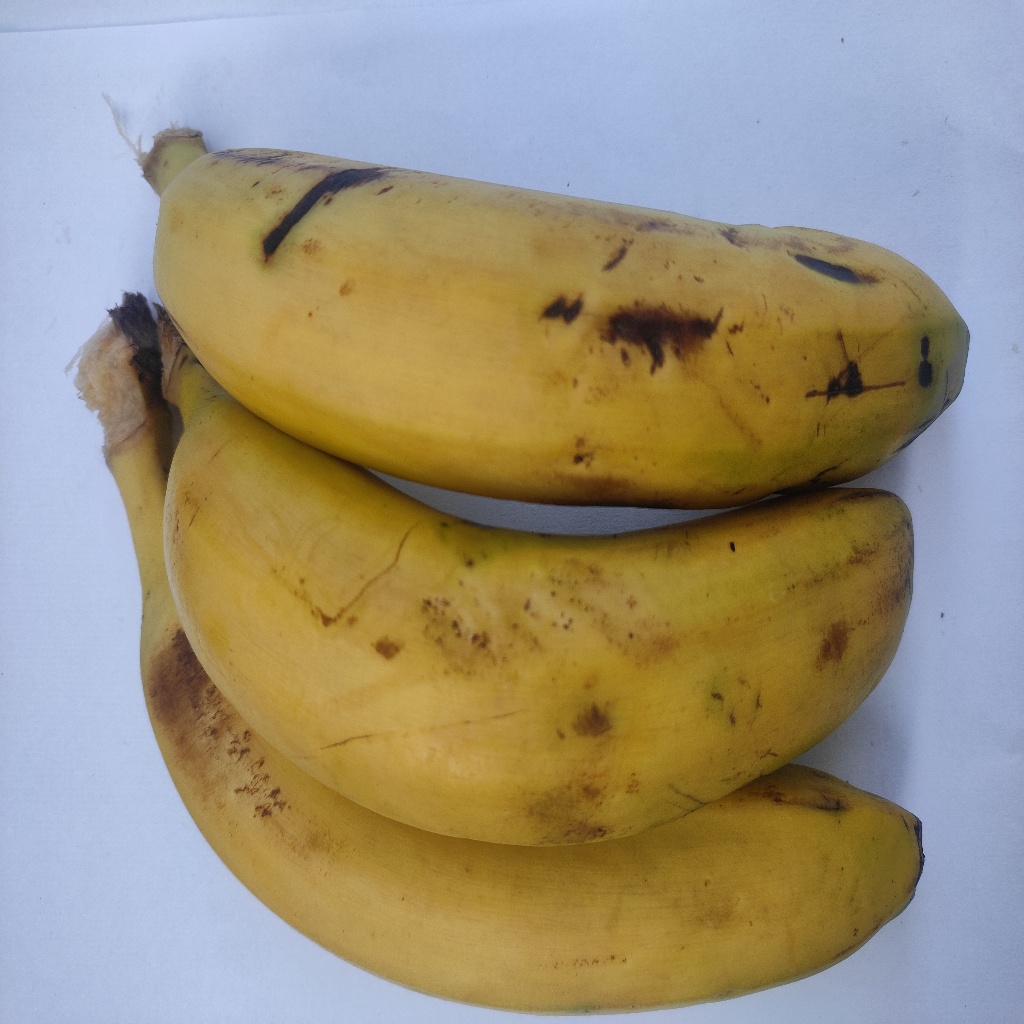
Crop: banana
Quality class: Class_A